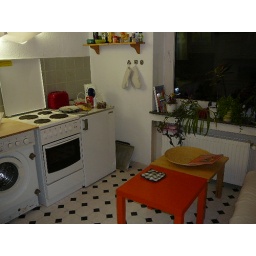
I love how cute and quaint it is. Note the washing machine in the lower left corner. : )